Dresden-Neustadt station

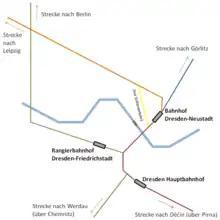
Schematic representation of the railways in Dresden showing the nationally significant passenger stations and freight yards

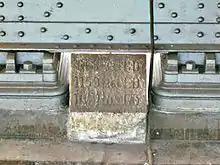
The triple kilometre stone behind platform 8 marks the three lines ending in the station

The through station, which is oriented in the southwest–northeast direction, is the terminus of three routes. The Děčín–Dresden-Neustadt railway approaches the station from the other side of the Elbe (chainage: 66.333 km) over the Marienbrücke. The Görlitz–Dresden (102.102 km) and Leipzig–Dresden (115.936 km) railways approach from the northeast. The direct line of the tracks forms the connection from the Marienbrücke towards Görlitz. The line from Leipzig connects through a curve from the northwest around 650 metres to the northeast of the station in Bischofsplatz. This connection is the only grade-separated junction in the station area.